Araneta City

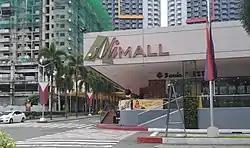
Ali Mall

The first phase of the redevelopment plan was expected to cost over ₱30 billion ($608 million) and began its implementation in 2002 with the construction of the Gateway Mall, completed in 2004, which was followed by the construction of the Gateway Office in 2005, a major renovation of the Araneta Coliseum, as well as the rehabilitation of the New Frontier Theater, which were completed in 2014 and 2015, respectively. Also included in the redevelopment project is the renovations of Ali Mall and SM Cubao in 2010, Shopwise in 2012, and the Farmers Plaza in 2014, as well as the construction of the first 12 towers of the Manhattan Gardens complex, the Gateway Tower, and the Novotel Manila Araneta City. The Araneta Group also tapped ASYA Design for designing the master plan and the architectural design the Araneta City Cyberpark Towers 1 and 2 and the entire Cyberpark complex, with both towers being completed in 2016 and 2018, respectively. The first phase of the redevelopment master plan was completed on 2024, with the completion of the Manhattan Plaza Tower 2 and opening of the Gateway Mall 2, which serves as the Gateway Mall's expansion project, and the Ibis Styles Araneta City, wherein both properties were designed by local architectural firm Aidea.